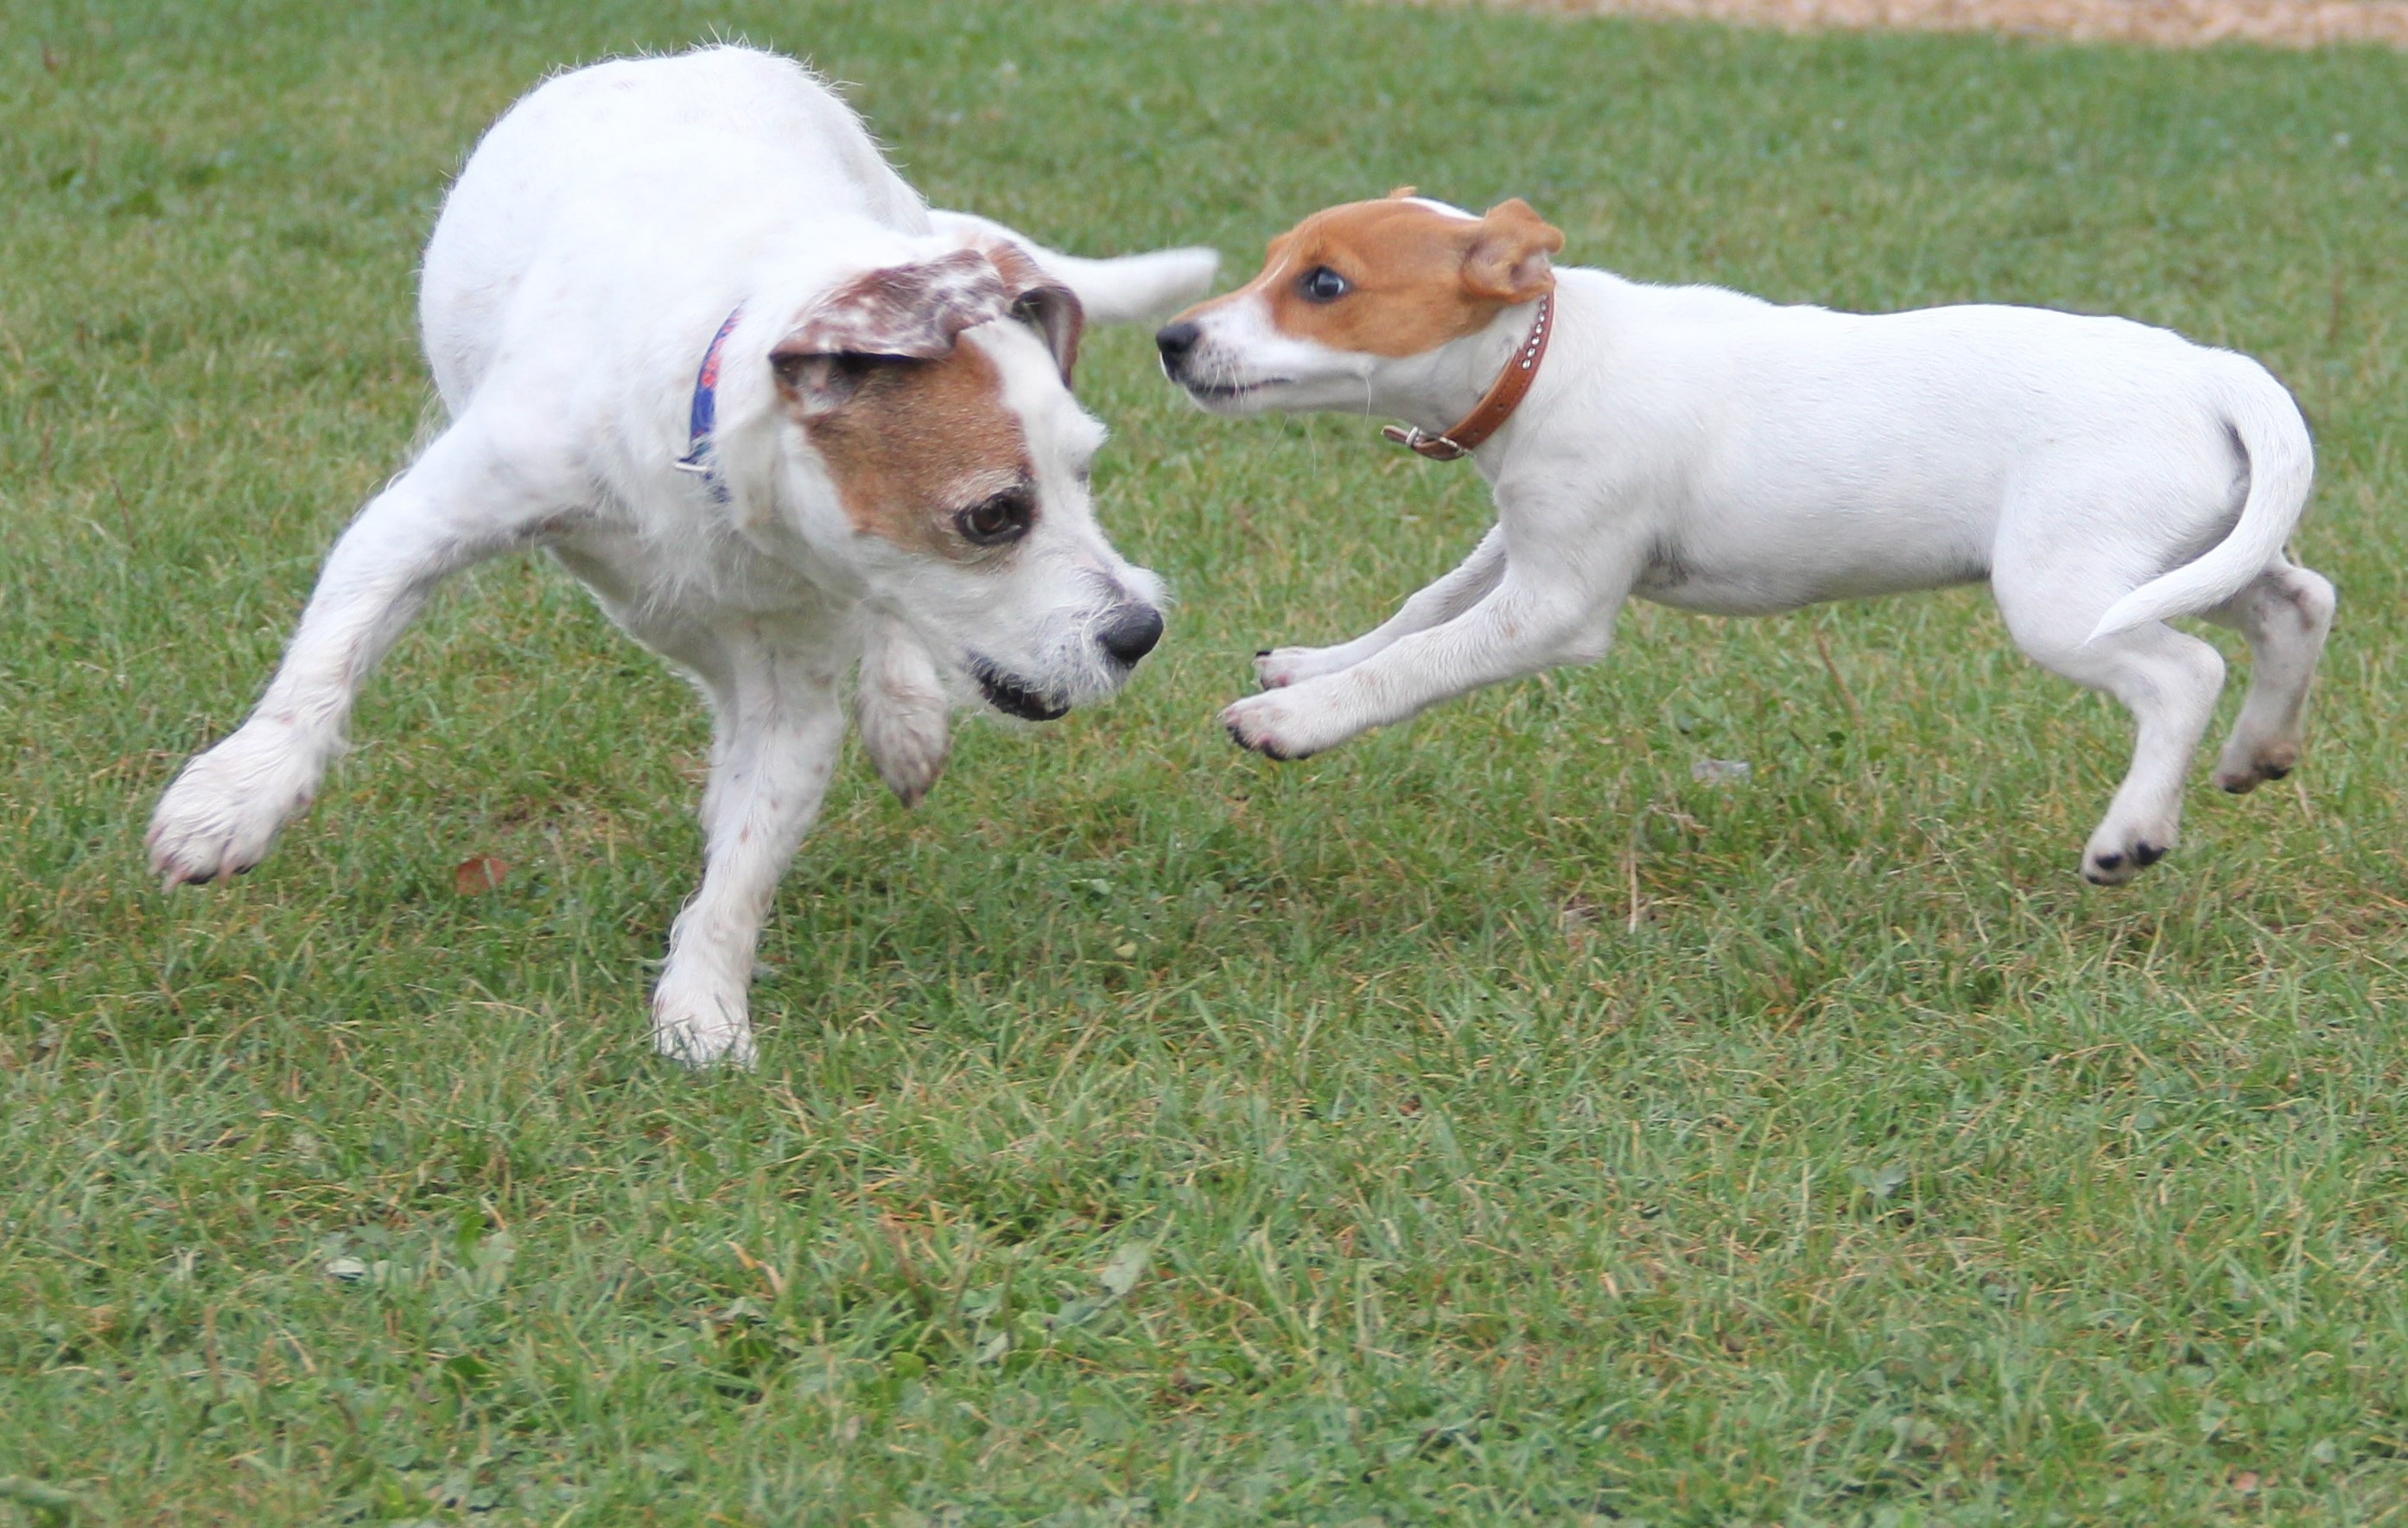
play, puppy, dog, animal, cute, mammal, playful, pets, dogs, sports, animals, vertebrate, dog breed, terrier, dear, animal photo, young dog, romp, dog puppy, puppy photo, playing dogs, puppy with doggy, jack russel, small dog, parson russell terrier, jack russell terrier, dog like mammal, carnivoran, animal sports, russell terrier, danish swedish farmdog, american foxhound, wire hair fox terrier, brazilian terrier, miniature fox terrier, smooth fox terrier